List of settlement houses in Chicago

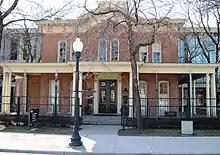
Hull House, the first settlement house in Chicago.

Settlement houses, which reached their peak popularity in the early 20th century, were marked by a residential approach to social work: the social workers ("residents") would live in the settlement house, and thus be a part of the same communities as the people they served. The movement began in England in 1884 but quickly spread; the first settlement house in Chicago was Hull House, founded in 1889.